Limbuwan

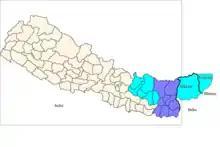
9 Districts advocated by Federal Limbuwan State Council in dark blue, historic Limbuwan maximum extent light blue, thick lines represent current international boundaries. Federal Limbuwan State Council.

The Ten Kings of Limbus came together to formally declare all the ten kingdoms between the Arun River and Teesta River to be called "Yakthung Laaje".